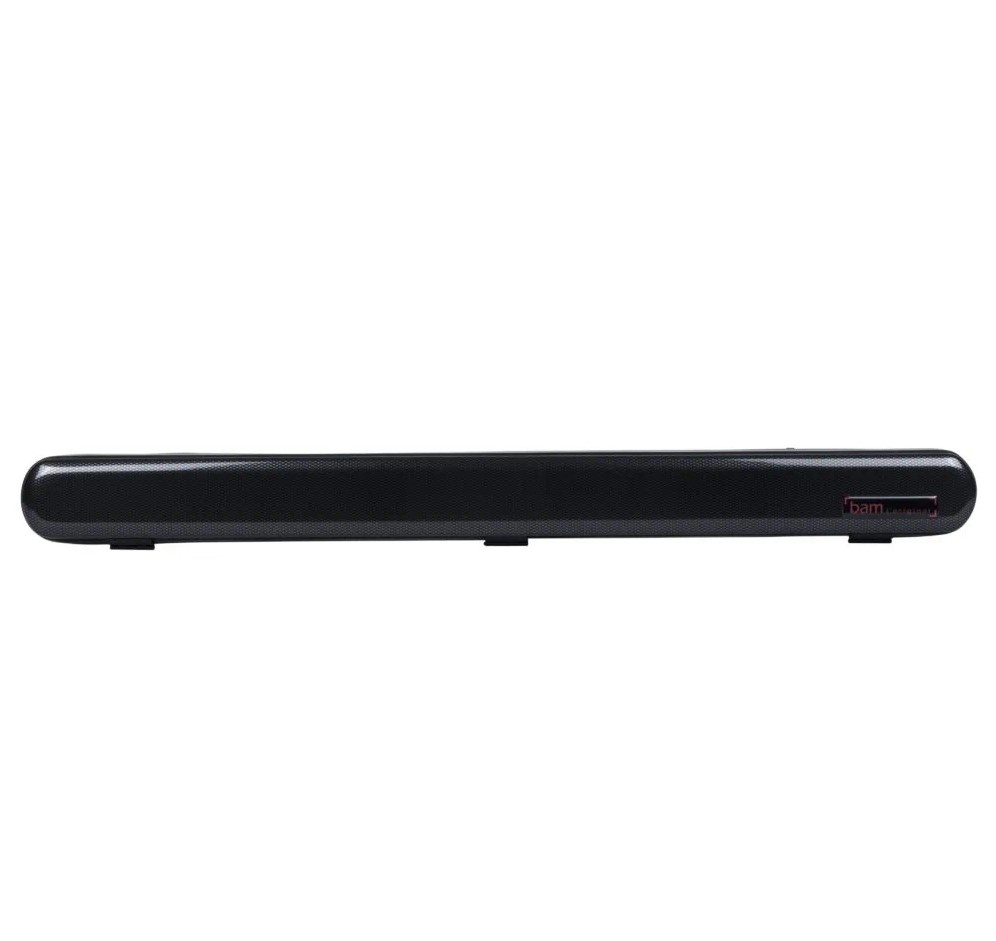
Bam Black Hightech Violin 2 Bows Case #7004XLC
BAM BLACK HIGHTECH VIOLIN 2 BOWS CASE #7004XLC The BAM Hightech XL Bow Case stores two violin, viola, or cello bows in secure magnetic slots. Its triple-ply ABS, polyurethane foam, and PETG shell provides exceptional protection at just 0.75 kg. Features include built-in locks, an airtight seal, and a strap with screw hooks. Inside dimensions: 75 × 4 cm. Outside dimensions: 78 × 7.4 × 6 cm.
Brand: BAM
Category: Arts & Entertainment > Hobbies & Creative Arts > Musical Instrument & Orchestra Accessories > String Instrument Accessories > Orchestral String Instrument Accessories > Orchestral String Instrument Bow Cases > Double Bow Cases